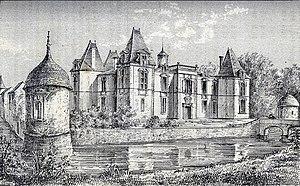
Illustration du Château d'Issan dans l'ouvrage Bordeaux et ses vins classés par ordre de mérite (2ème édition) de Charles Cocks et Edouard Féret publié en 1868
Le château d'Issan, est un domaine viticole situé à Cantenac en Gironde. Son vin, produit sous l'appellation margaux, est classé troisième grand cru dans la classification officielle des vins de Bordeaux de 1855.